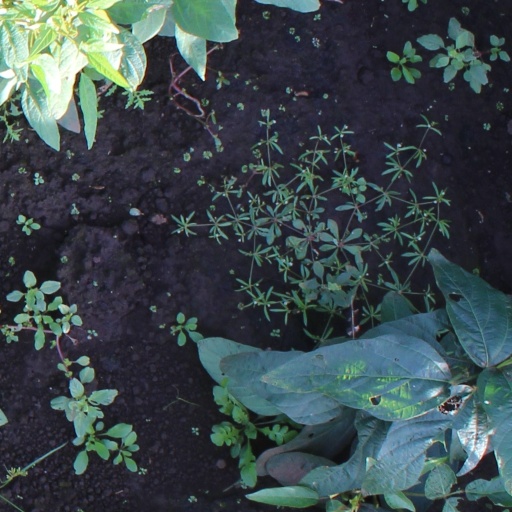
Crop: soybean